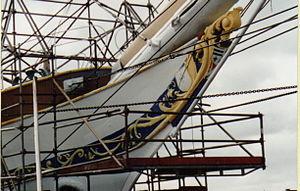
Restauration de la figure de proue du trois-mâts carré Duchesse Anne (Musée portuaire de Dunkerque, Nord, France).
Le Duchesse Anne, ex-Grossherzogin Elisabeth est le plus grand voilier, et le dernier trois-mâts carré, conservé en France. Construit en 1901 par le chantier Johann C. Tecklenborg de Bremerhaven-Geestemünde selon les plans de Georg W. Claussen, il est considéré comme un chef-d’œuvre d’architecture navale, en raison notamment de la forme profilée de sa coque en acier et de l'équilibre général du navire, qui ménagent un espace habitable d'une grande capacité, tout en innovant en matière de sécurité.